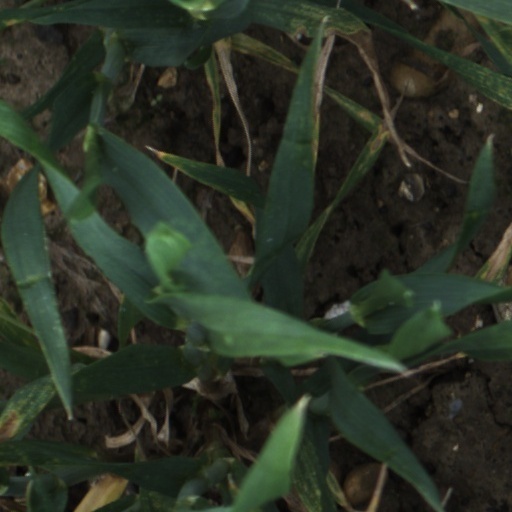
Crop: wheat